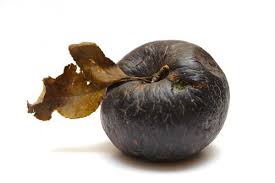
Waste category: biological